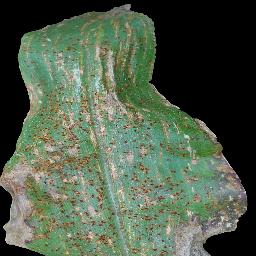
Label: Corn_(Maize)___Common_Rust